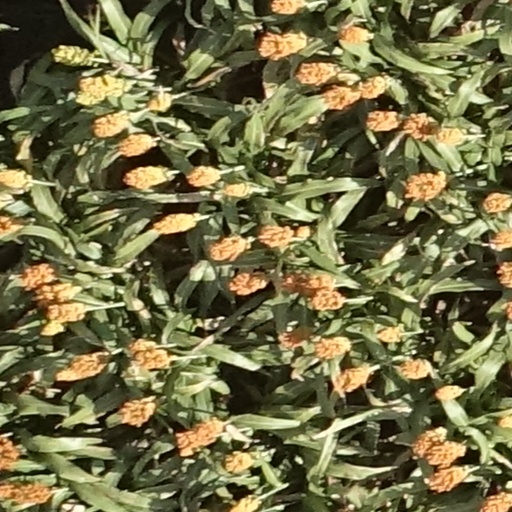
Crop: sorghum